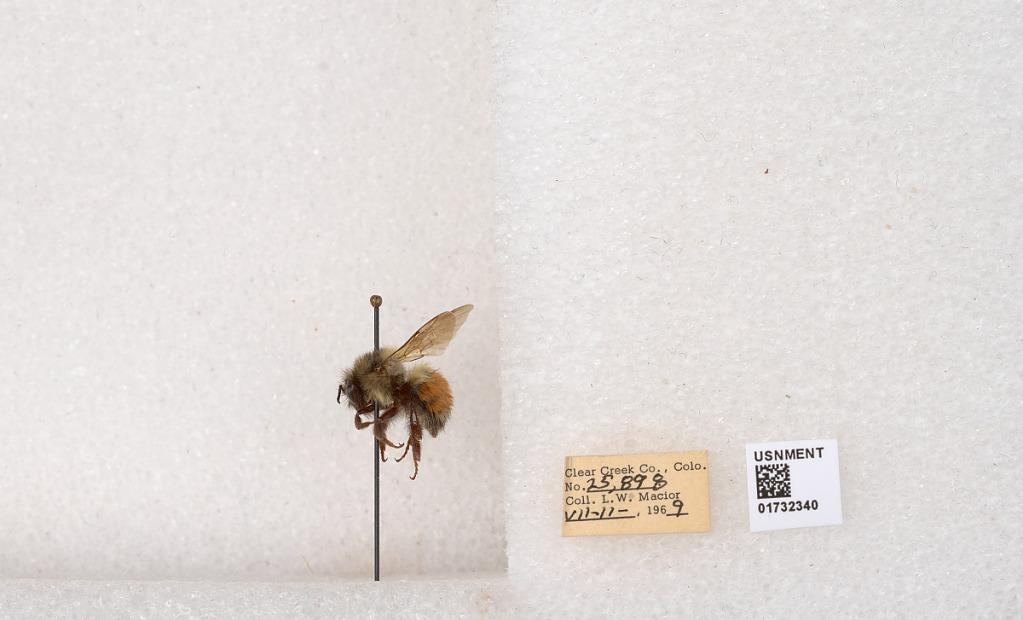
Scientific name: Bombus (Pyrobombus) sylvicola Kirby
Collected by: L. Macior
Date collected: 1969-7-11
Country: United States
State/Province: Colorado
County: Clear Creek
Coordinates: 39.7006, -105.694